Ruusmäe

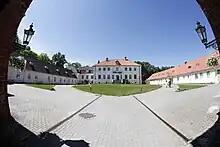
Rogosi manor in Ruusmäe village, view from the courtyard

Rogosi estate in Ruusmäe village was founded circa 1600, during the Polish time, by the Polish nobleman Stanisław Rogoziński. This first edifice was probably made of wood and smaller than the presently visible main building.